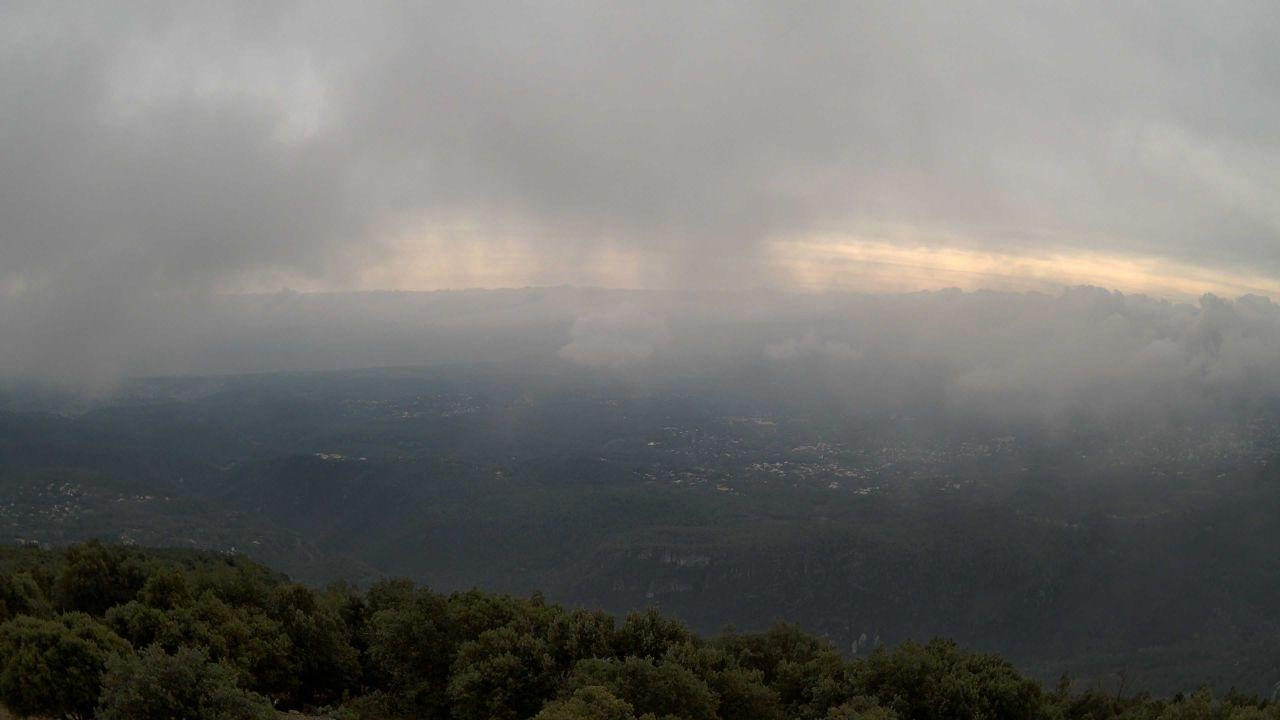
Fire: no
Smoke: no